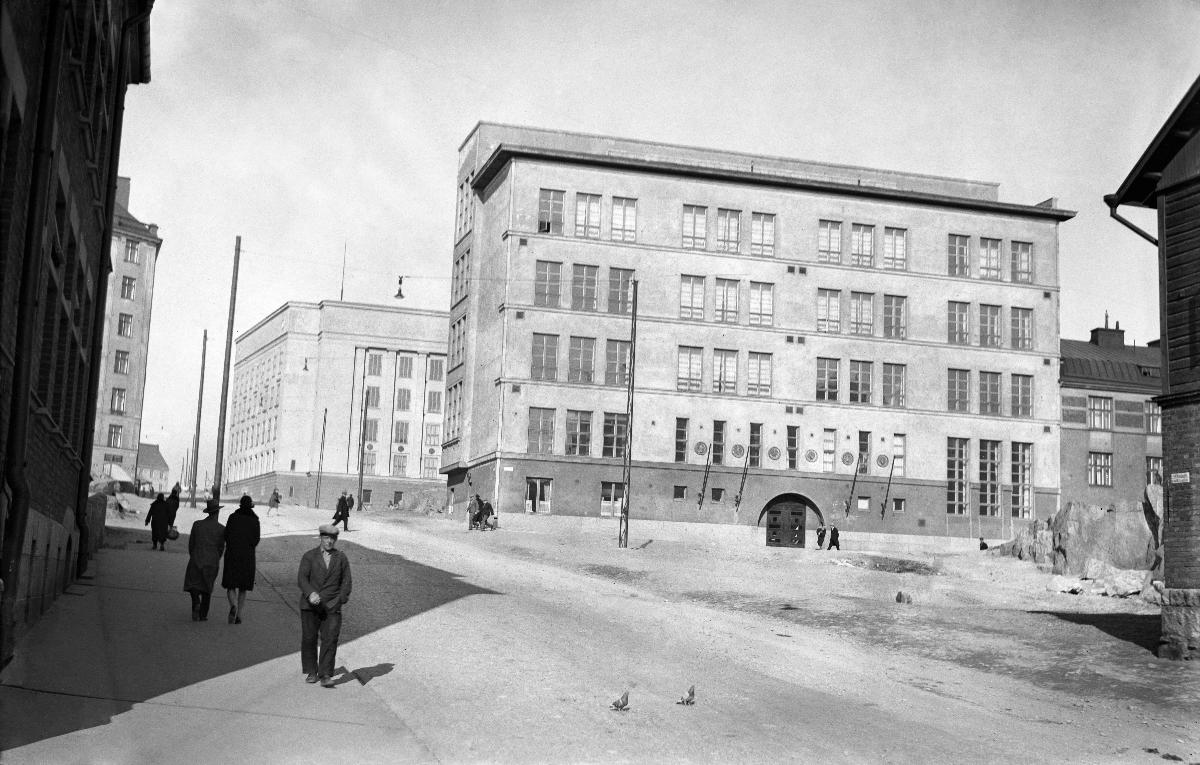
Kallion yhteiskoulu
Berghälls samskola; Kallio Co-educational School
sisällön kuvaus: Kallion yhteiskoulu Helsingissä 1930. content description: Kallio co-educational school in Helsinki 1930. innehållsbeskrivning: Berghälls samskola i Helsingfors 1930.
Kuvaaja: Sundström, Hugo, kuvaaja
Vuosi: 1930
Paikka: Suomi, Uusimaa, Helsinki
Aiheet: arkkitehtuuri; rakennukset; ulkokuva; koulurakennukset; koulu; HBL; kadut; architecture; buildings; streets; exterior; schools; school buildings; schools (educational institutions); arkitektur; byggnader; gator; exteriör; skolbyggnader; skolor; skolor (läroanstalter)